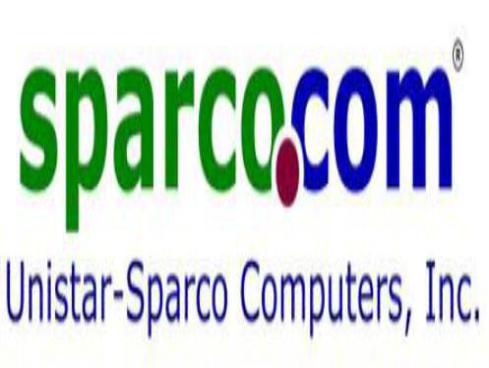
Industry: Clothes